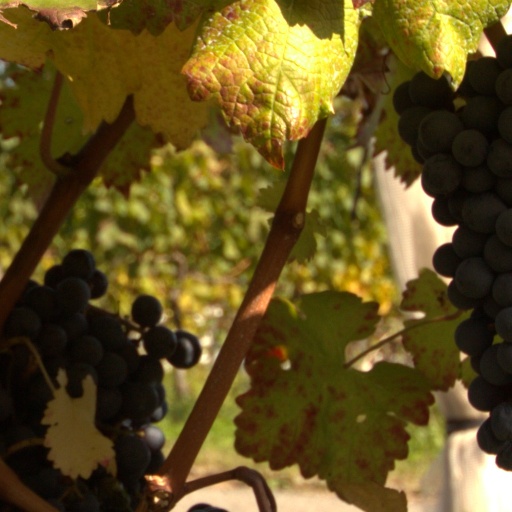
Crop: grape